Hungarian Air Force

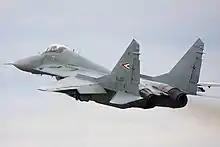
A Hungarian MiG-29 over RIAT 2008

The Hungarian People's Army Air Force operated the Yak-9, Tu-2, Il-10, Il-28, MiG-15, MiG-17, MiG-19, MiG-21, MiG-23 and Su-22 combat aircraft during its existence. In the 1980s it had three fighter regiments (wings) at the three main bases with three squadrons each, with a total of approximately 100 active supersonic fighter aircraft. From 1989 the force was downsized several times until the early 2000s when only one active fighter squadron was remaining with often only 2–4 flyable alert ready aircraft at a given time.